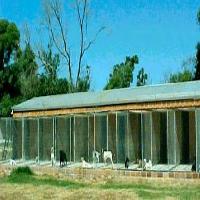
Weather: sun or clear